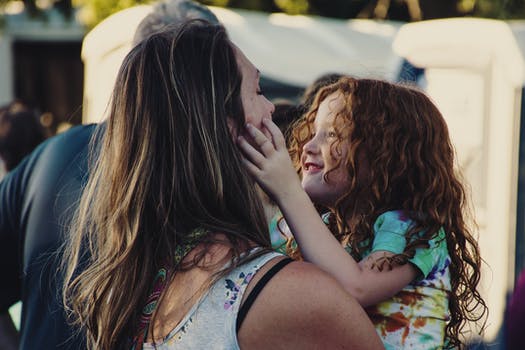
Label: No Watermark